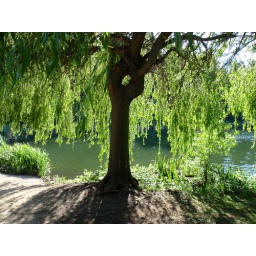
A willow tree by the water at another park in Oakland that I can't remember the name of.